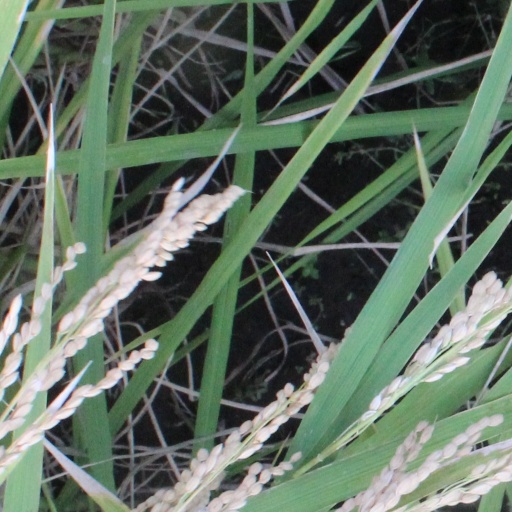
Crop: rice